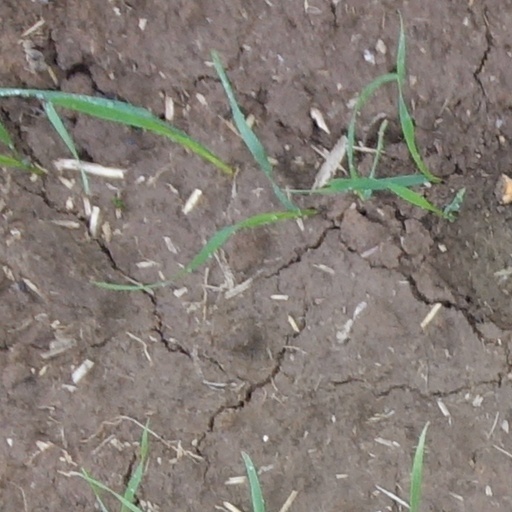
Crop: wheat